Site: brandenburg
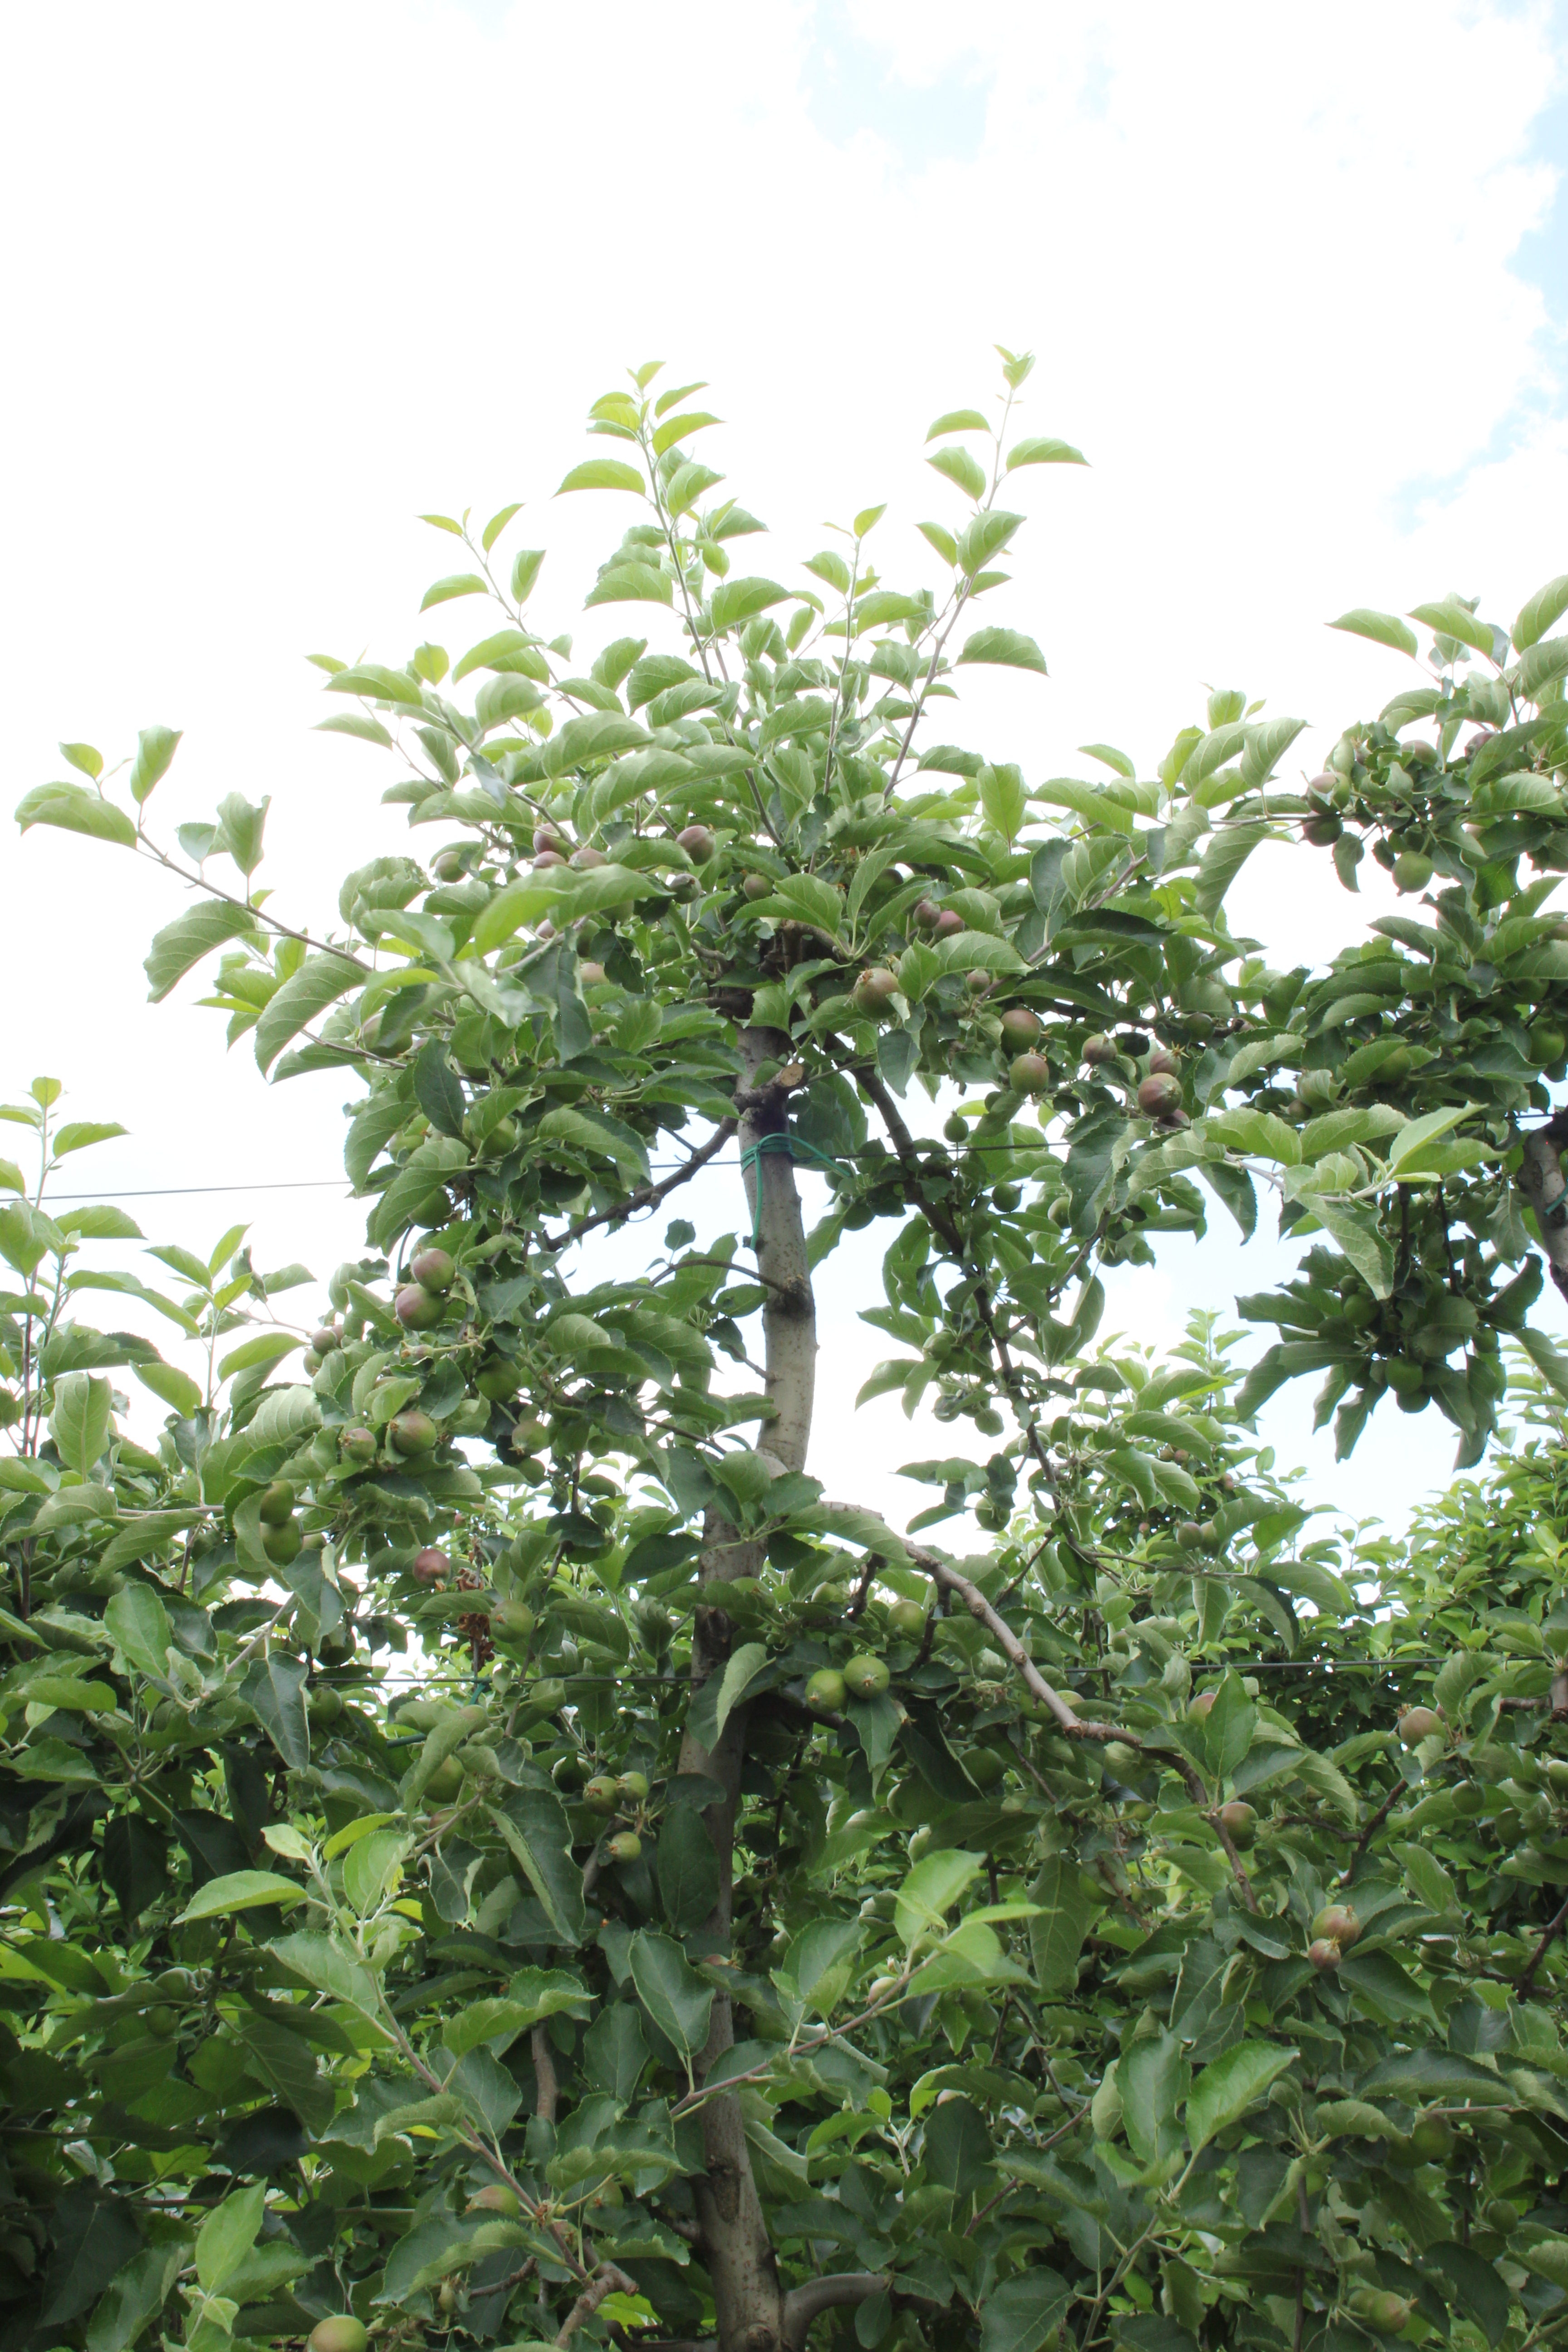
Growth stage (BBCH 73): Development of fruit